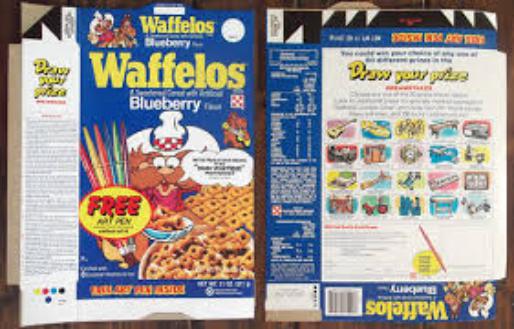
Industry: Food